Becca Hall

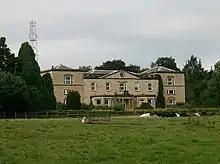
Becca Hall

Becca Hall is a country residence situated in Aberford, Leeds, West Yorkshire, Yorkshire, at OS grid reference Lat.53:50:35N Lon.1:22:08W. It is situated on Becca Lane within the old Gascoigne estate. The house is a Grade II listed building.